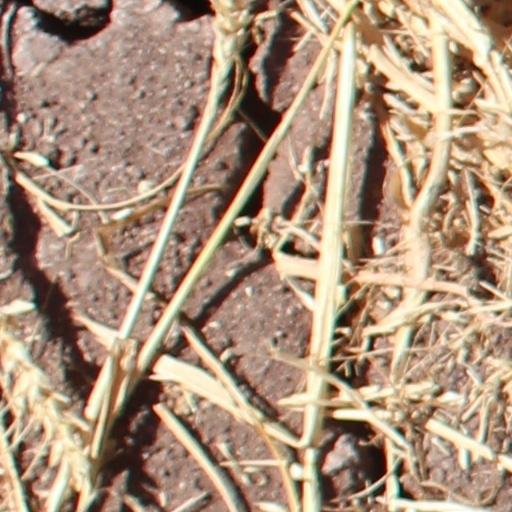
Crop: wheat